Saab 37 Viggen

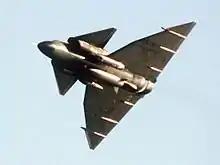
Underside of a Viggen, 1985. The empty weapons pylons are visible.

A consequence of a tailless delta design, such as in the Viggen, is that the elevons, which replace more conventional control surfaces, operate with a small effective moment arm; their use adds substantial weight to the aircraft at takeoff and landing. Hinged leading edge surfaces can help counteract this, but an even more effective tool is the canard. The canard surfaces were positioned behind the inlets and placed slightly higher than the main wing, with a higher stall angle than the wing, and were equipped with flaps. The lifting canard surfaces act as a vortex generator for the main wing and therefore provide more lift. An added benefit was that they also improved roll stability in the transonic region. The canard flaps were deployed in conjunction with the landing gear to provide even more lift for takeoff and landing.